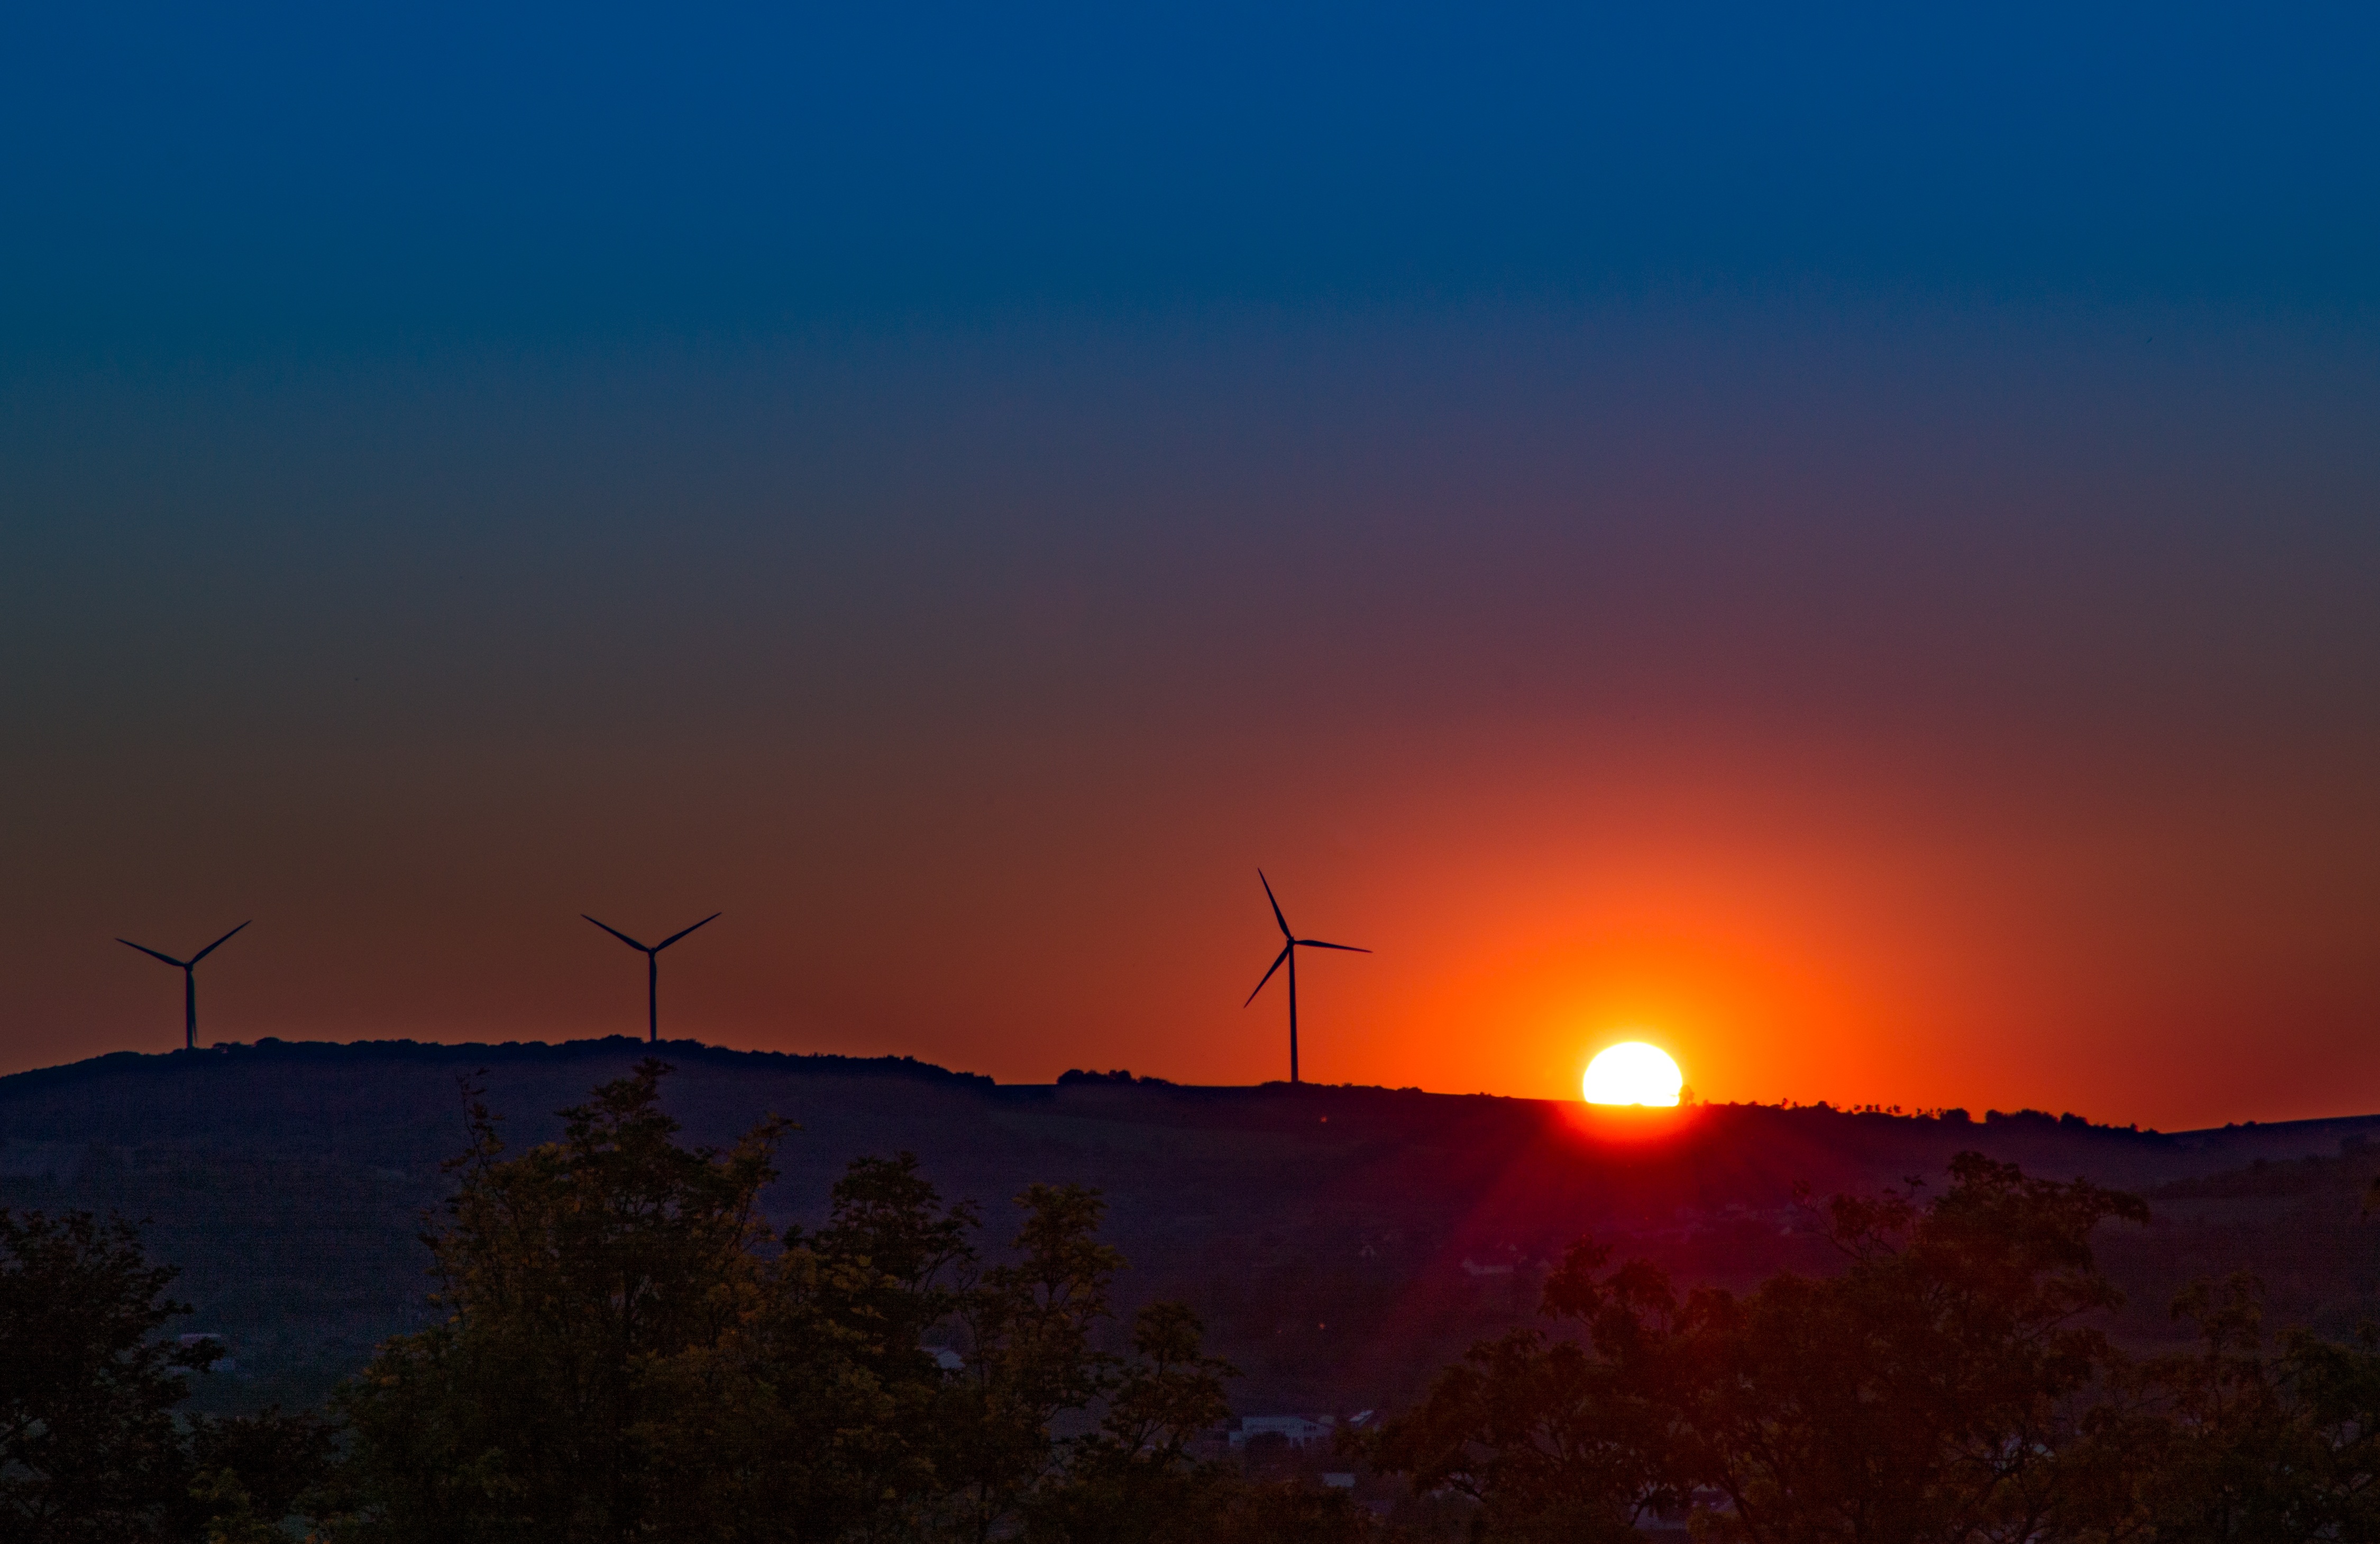
landscape, nature, horizon, mountain, cloud, sky, sun, sunrise, sunset, sunlight, morning, dawn, dusk, environment, evening, twilight, red, blue, wind turbine, pinwheel, wind energy, energy, wind power, current, rotor, propeller, power generation, afterglow, evening sky, rotor blades, red sky at morning